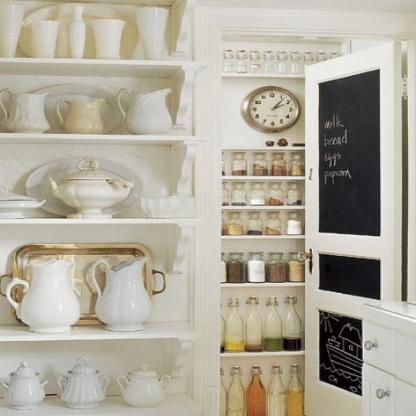
Scene: Indoor